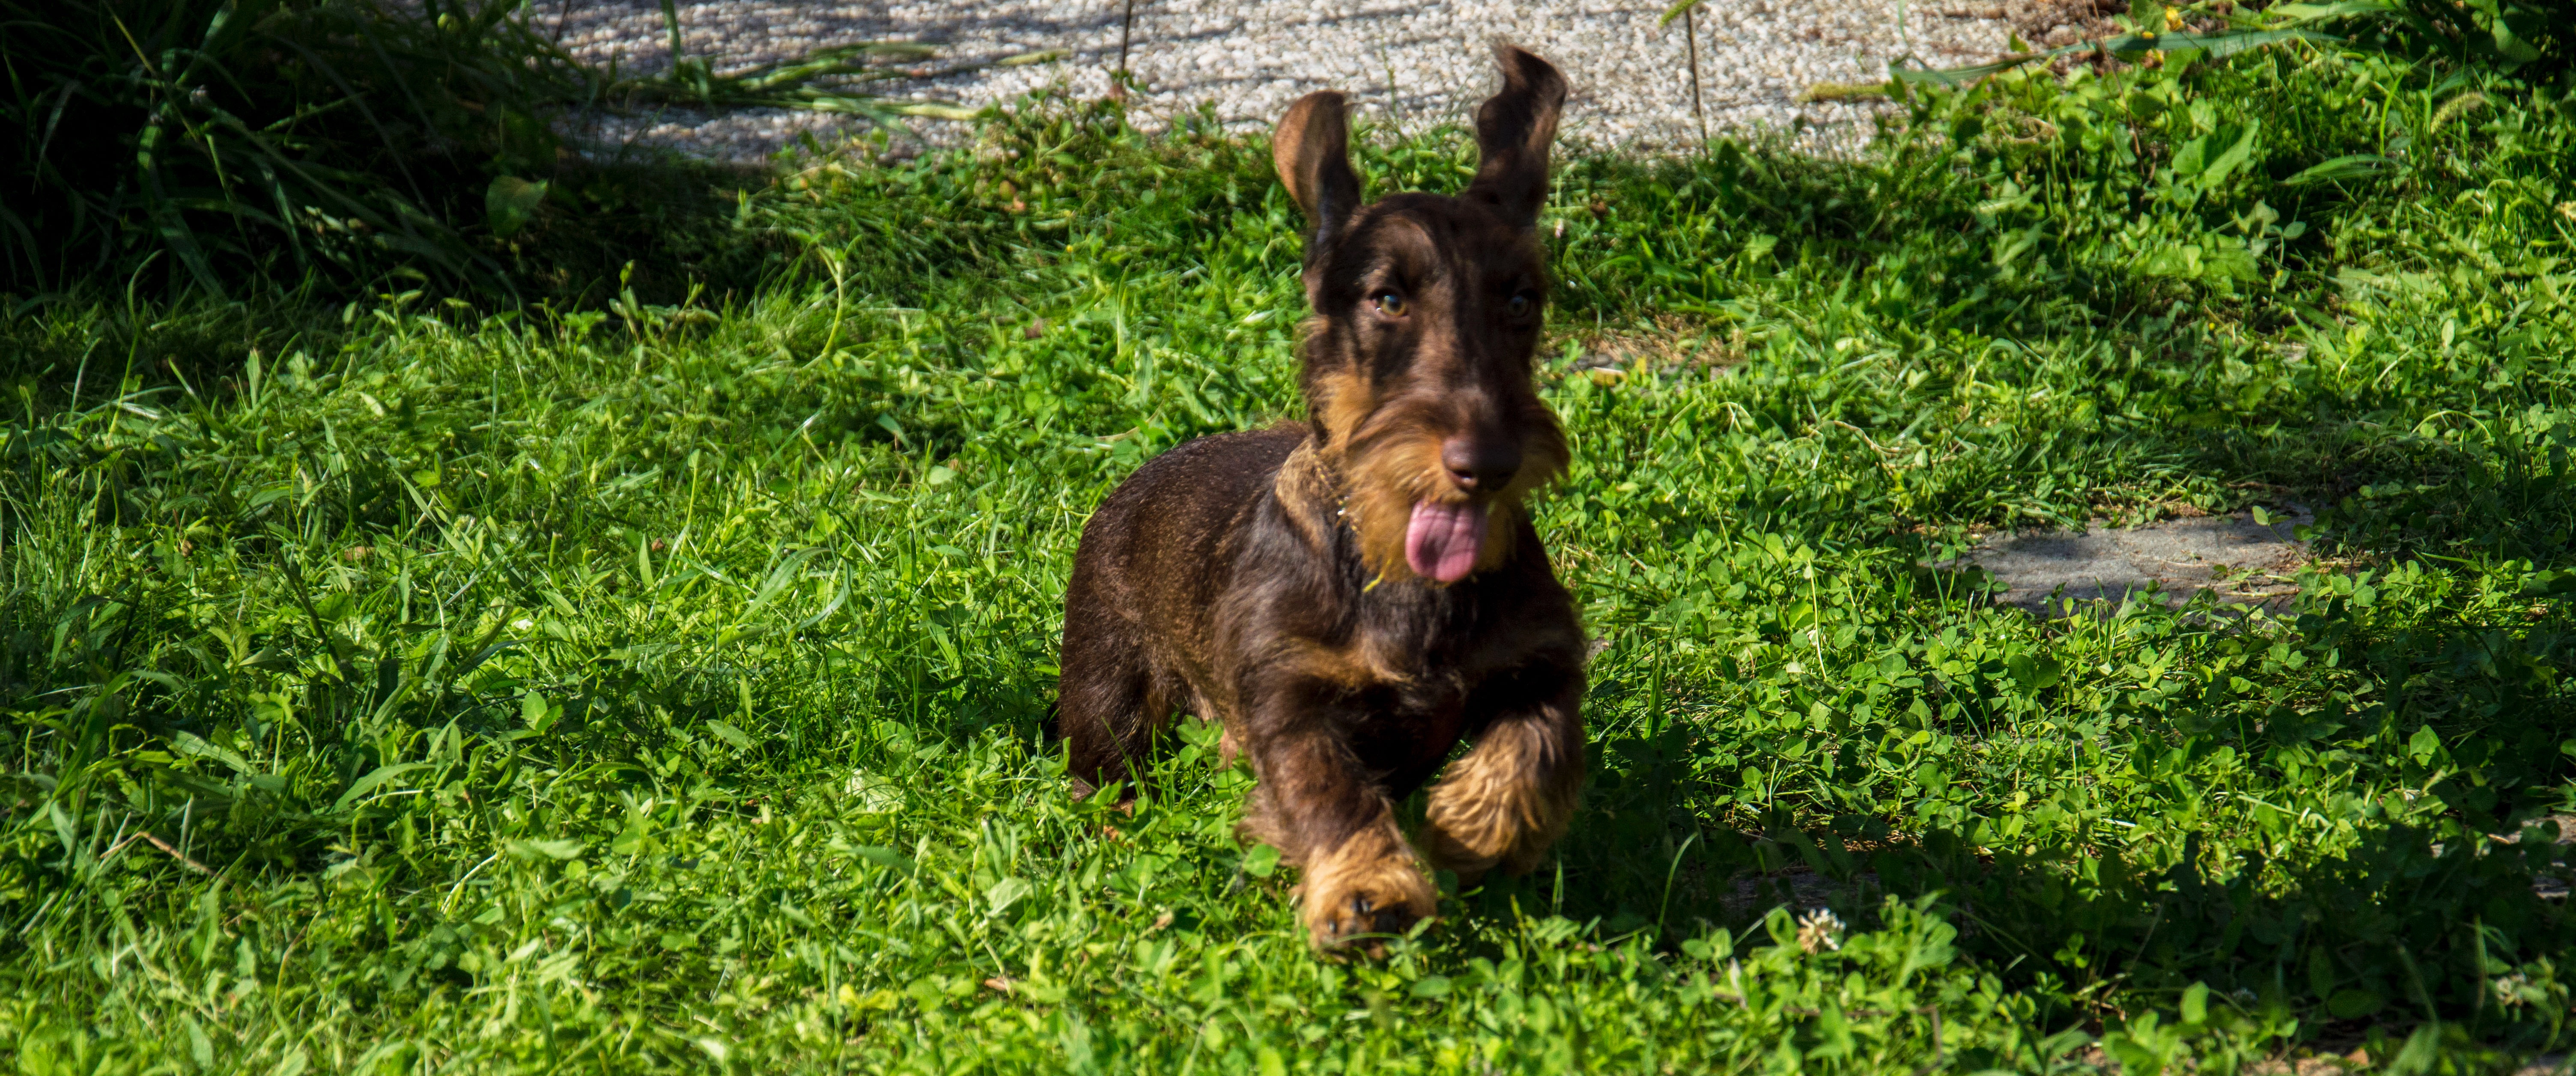
grass, lawn, dog, mammal, fauna, goats, vertebrate, dog like mammal